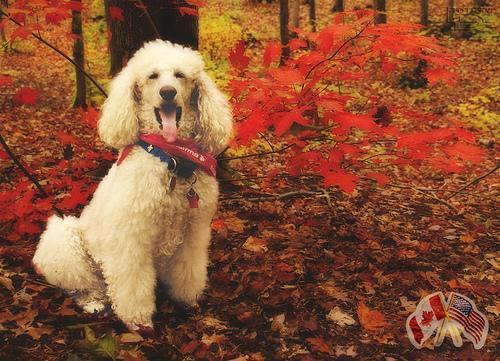
standard_poodle